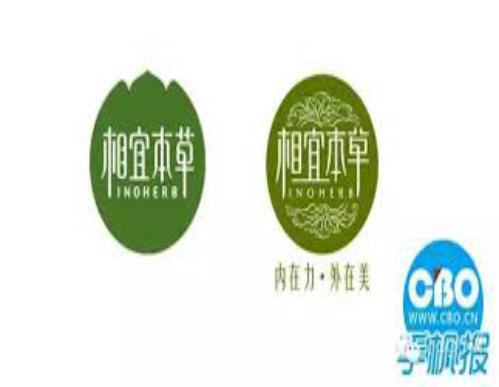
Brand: INOHERB-2
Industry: Necessities